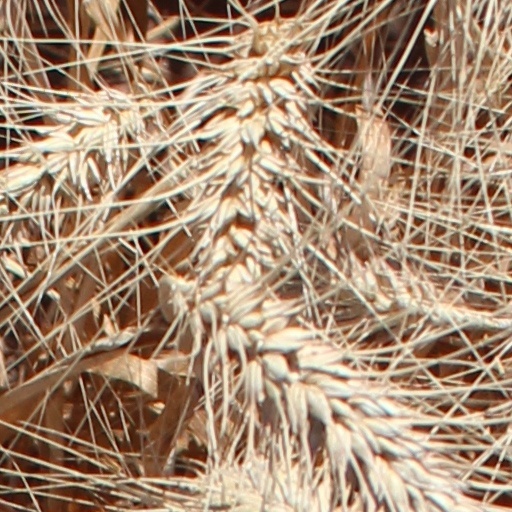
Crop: wheat